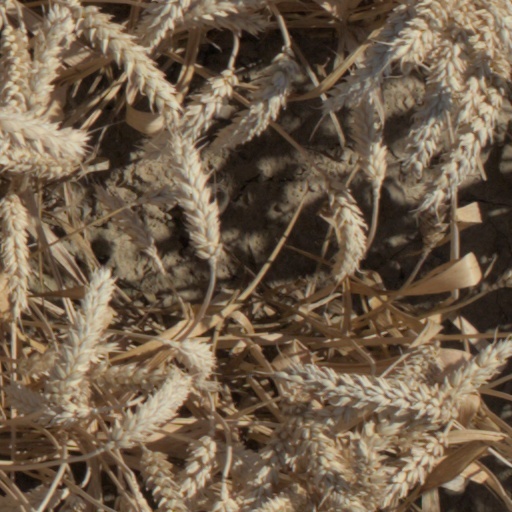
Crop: wheat